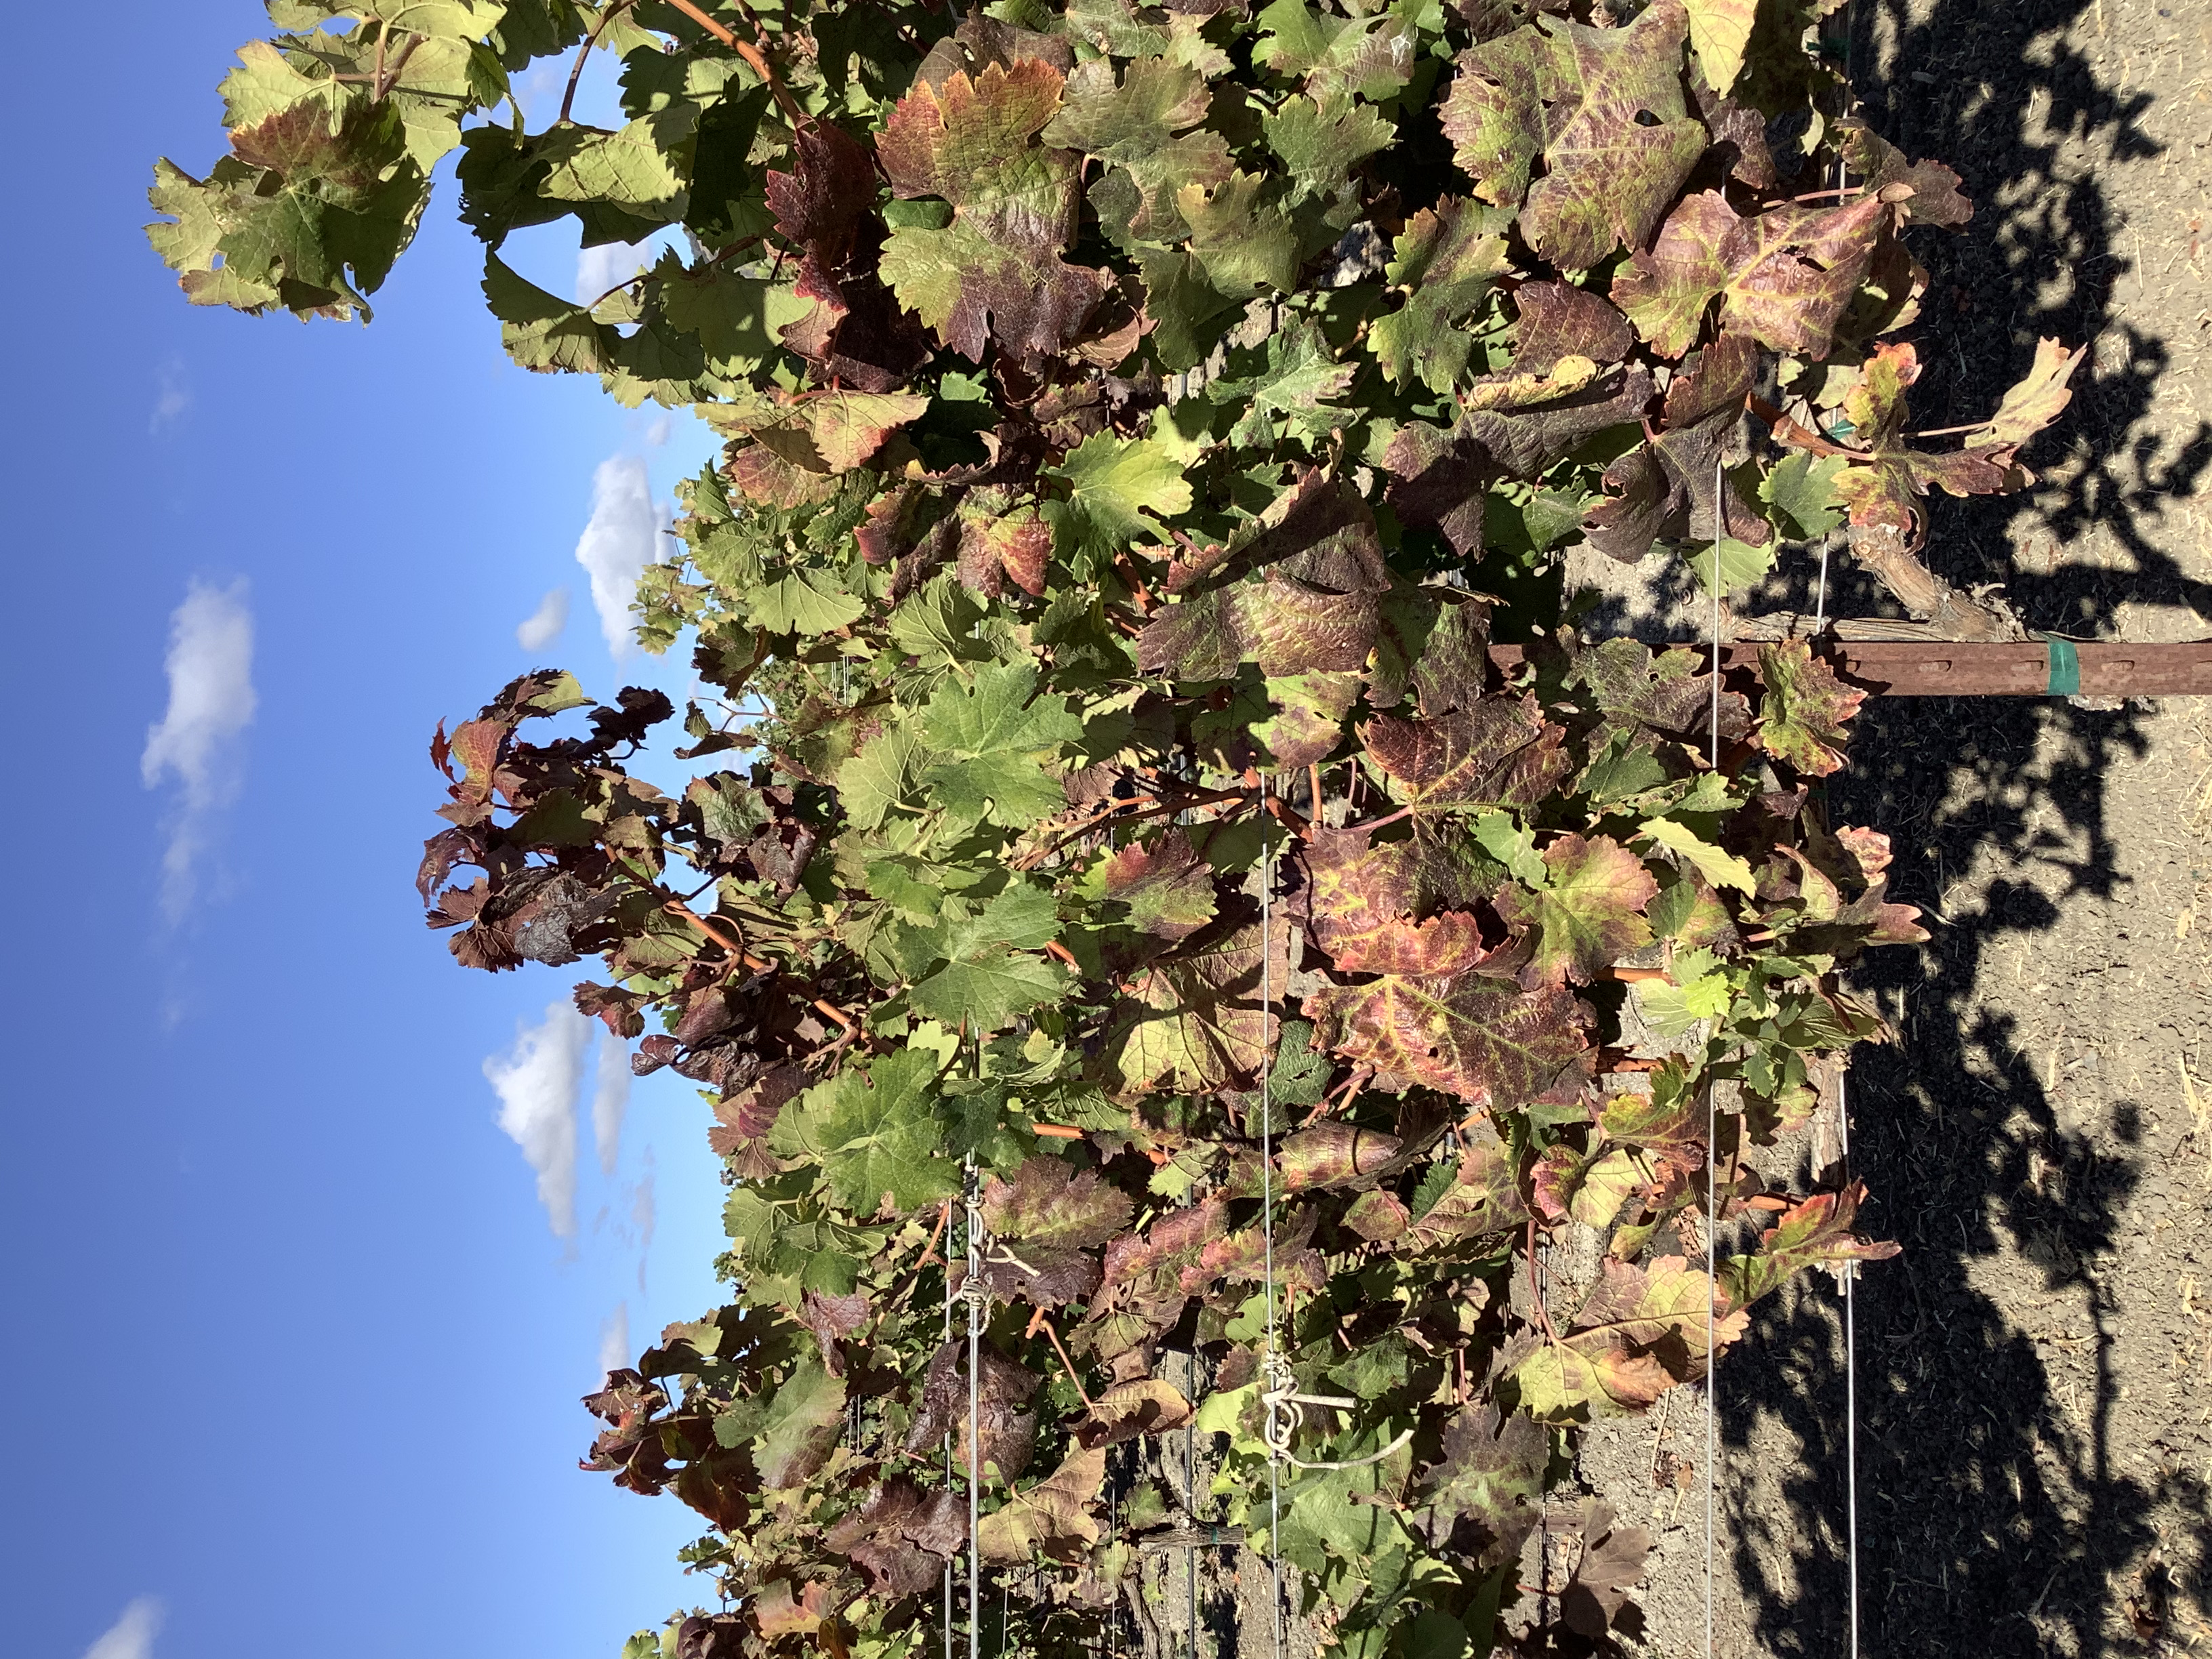
Label: Red Blotch